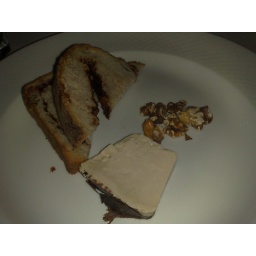
goat and cow milk cheese from Piedmont, Italy wrapped in chestnut leavesLibertine, Nth Melbourne